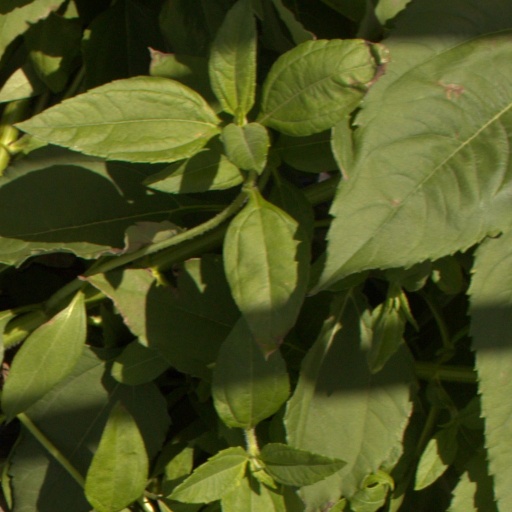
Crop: Jerusalem artichoke